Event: Nepal Earthquake
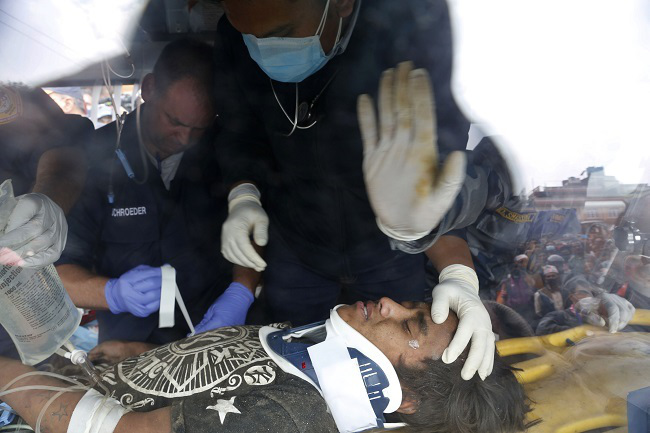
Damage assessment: no_damage